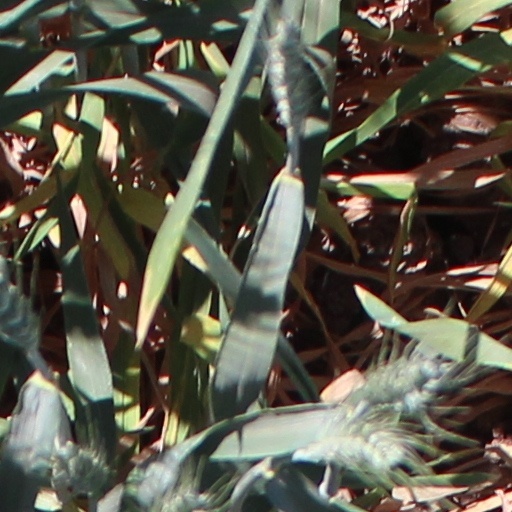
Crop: wheat